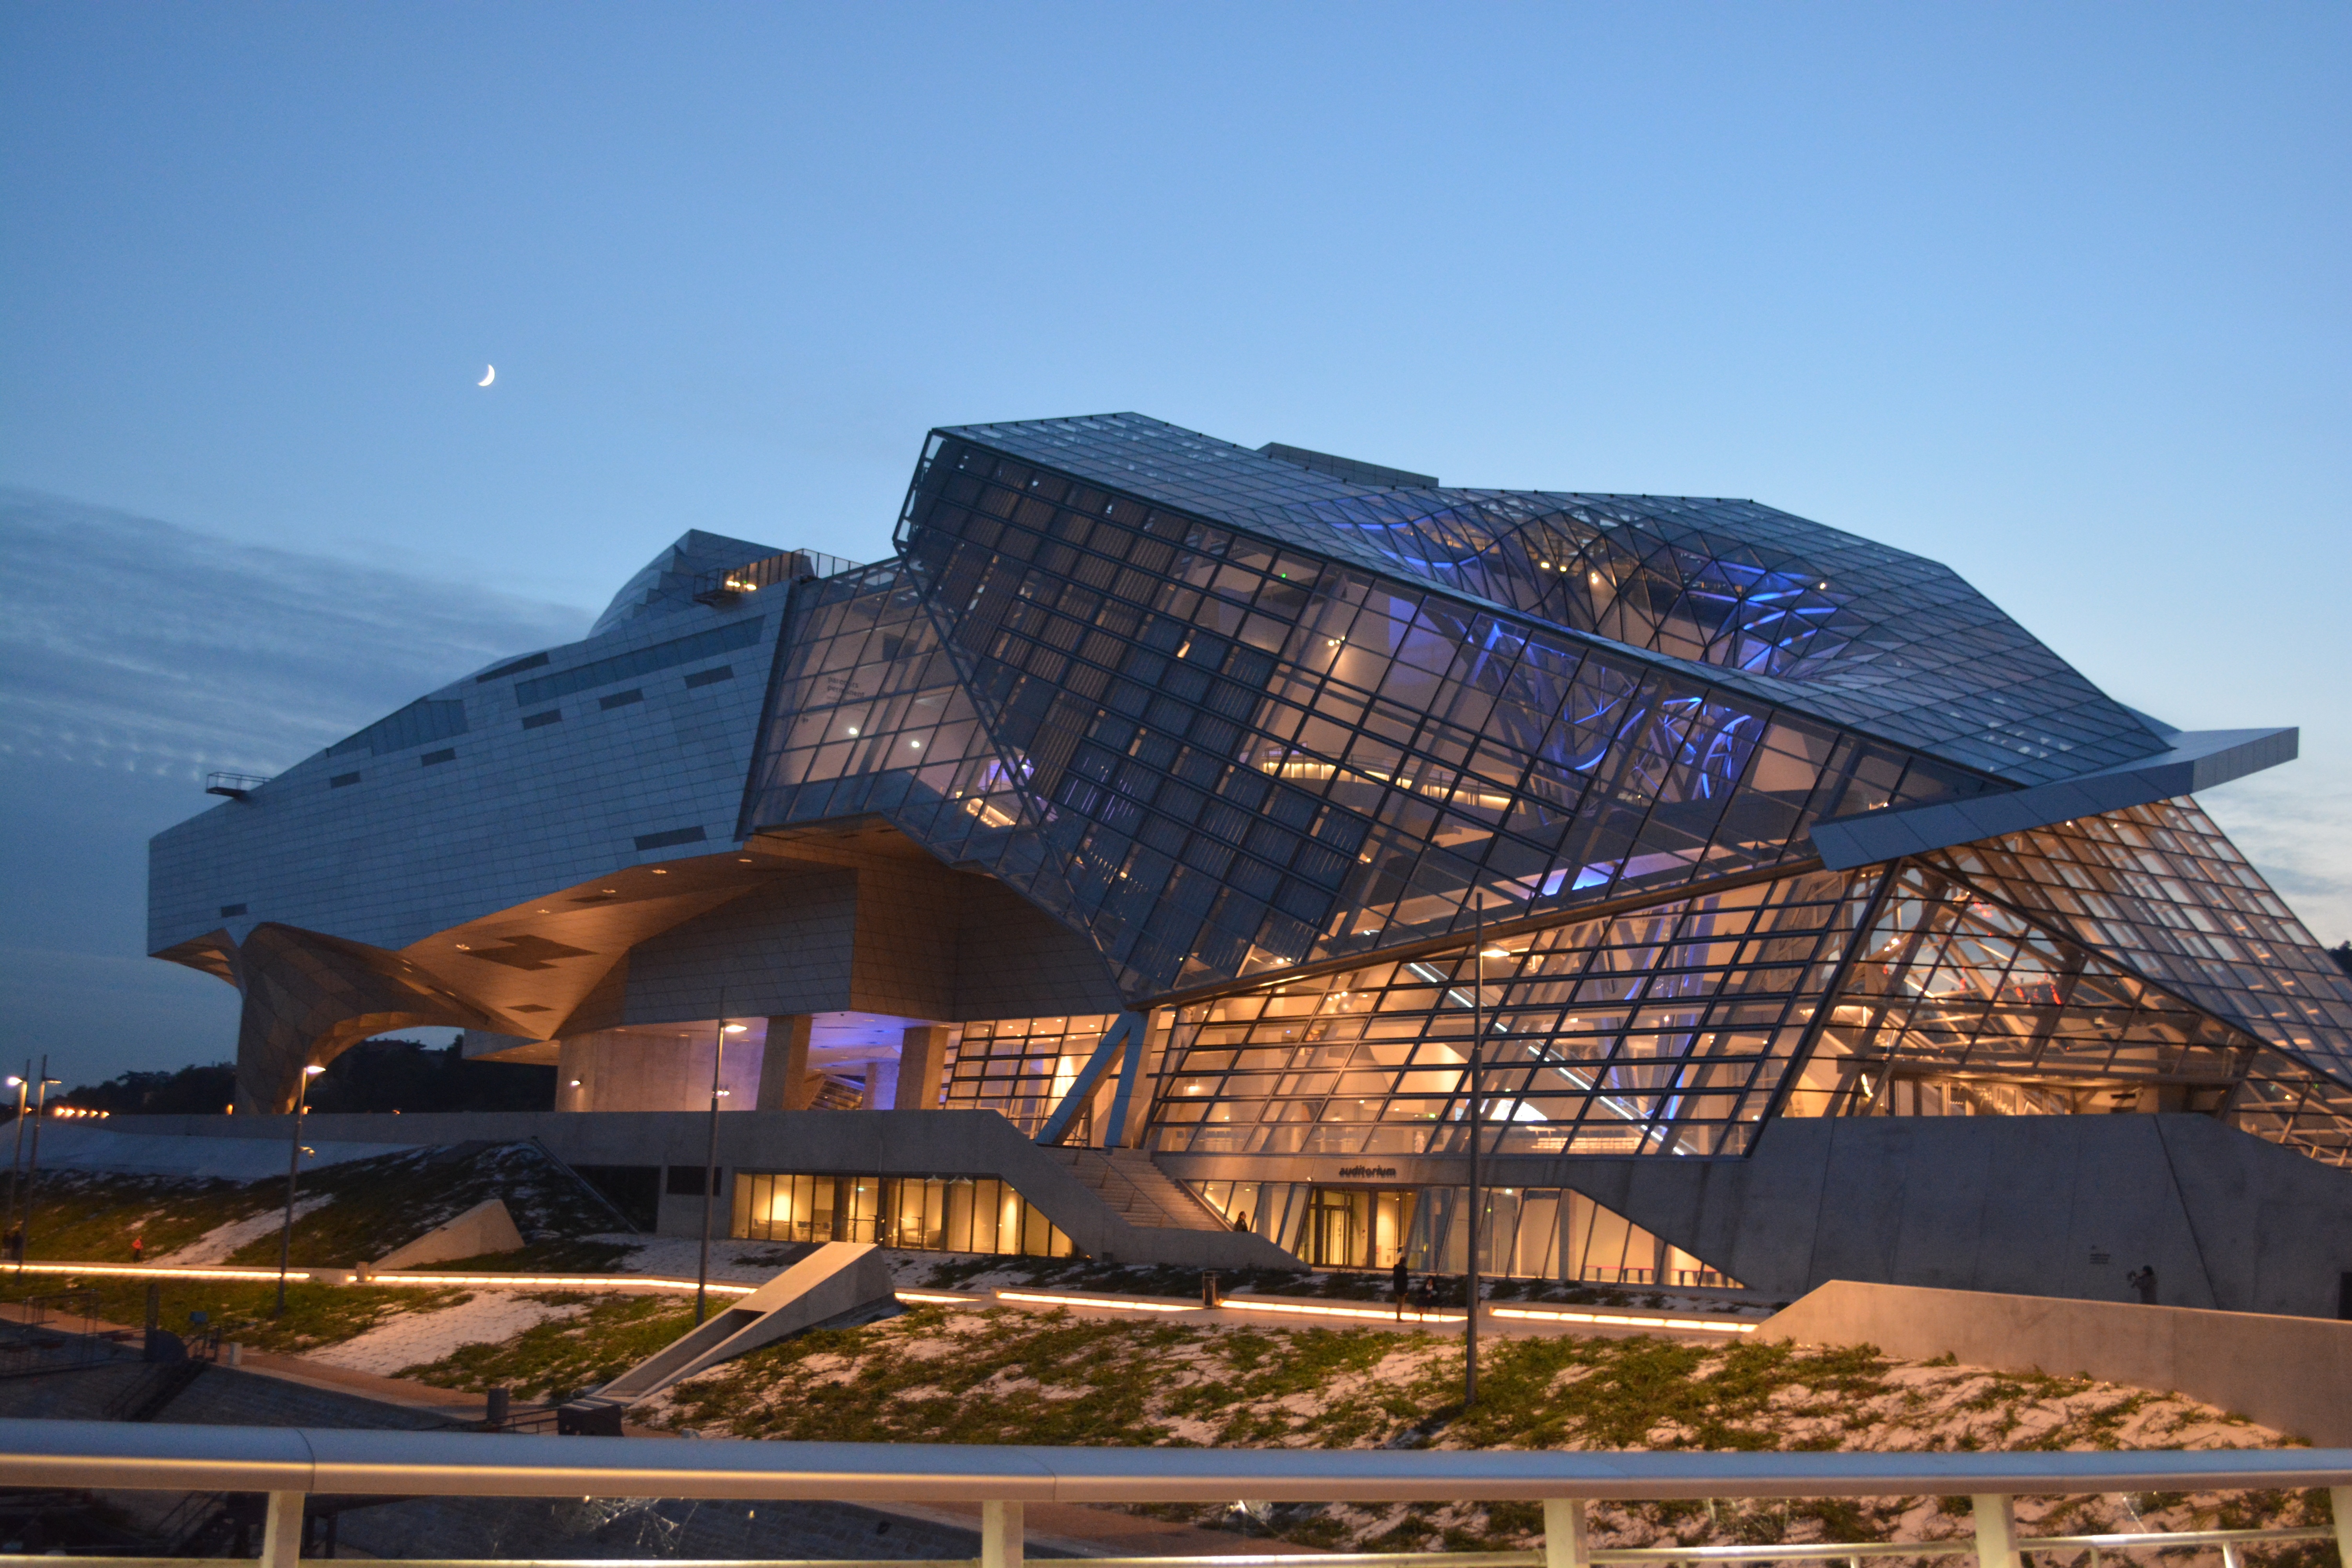
architecture, house, roof, building, atmosphere, twilight, museum, landmark, facade, lights, resort, lyon, sport venue, mus e des confluances, coop himmelblau